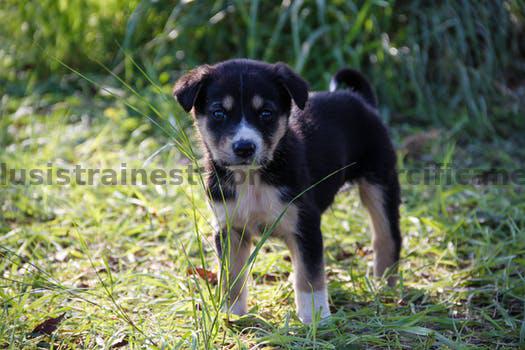
Label: Watermark